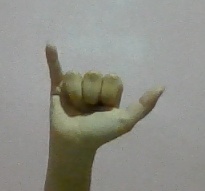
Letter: ya